Andrzej Lepper

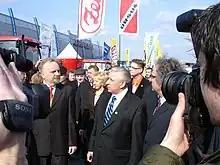
Andrzej Lepper in 2007

Lepper was charged with criminal offenses, including assault, blocking roads and dumping grain on railroad tracks in the course of anti-government demonstrations ("The New York Times", 2006).